Palacio del Marqués de Montana

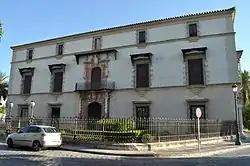

The Domecq Palace, old Palace of Marqués de Montana (Spanish: "Antiguo Palacio del Marqués de Montana") is a palace located in Jerez de la Frontera, Spain. It was declared "Bien de Interés Cultural" in 2002.